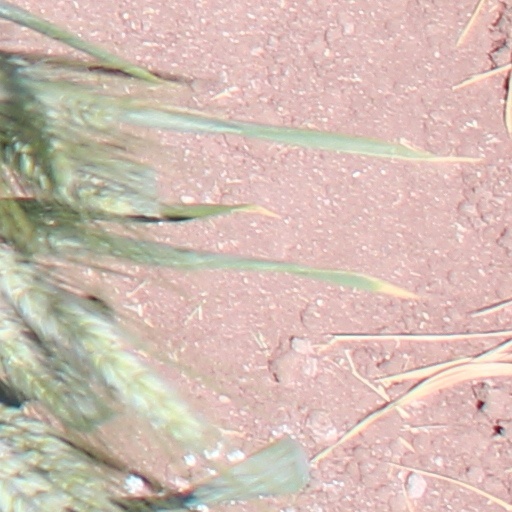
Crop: wheat